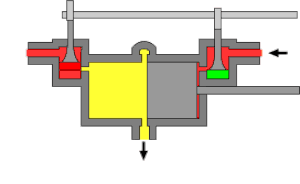
Jacob Perkins est un inventeur, ingénieur mécanicien et physicien américain, né à Newburyport, Massachusetts.
La machine à vapeur est une invention dont les évolutions les plus significatives datent du XVIIIᵉ siècle. C'est un moteur à combustion externe qui transforme l'énergie thermique de la vapeur d'eau en énergie mécanique.